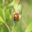
Label: beetle